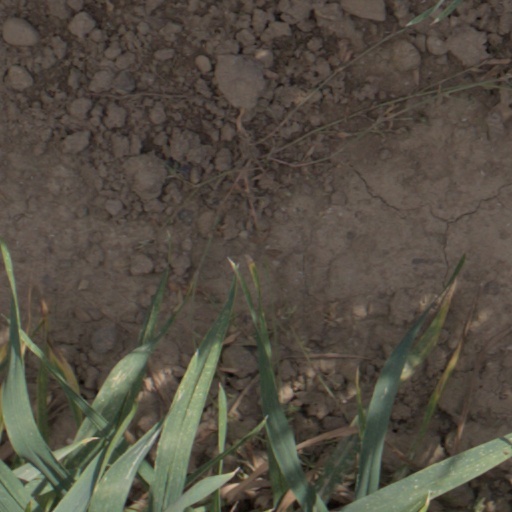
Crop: wheat